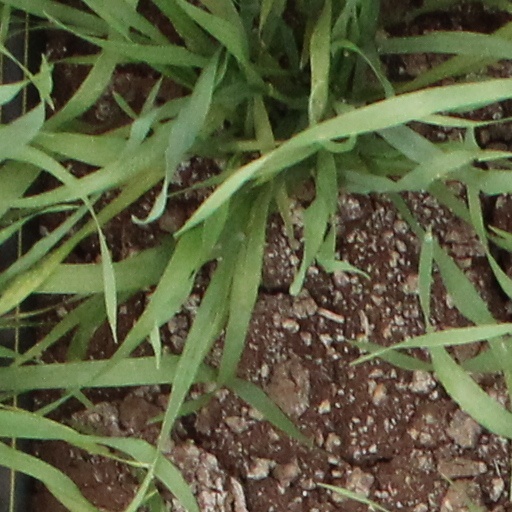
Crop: wheat